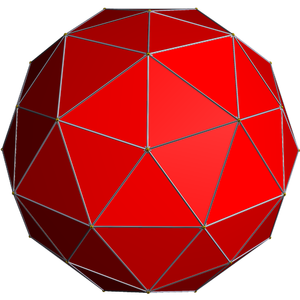
Un polytope régulier convexe à 4 dimensions est un objet géométrique, analogue en 4 dimensions des solides de Platon de la géométrie en 3 dimensions et des polygones réguliers de la géométrie en 2 dimensions.